Alvignac

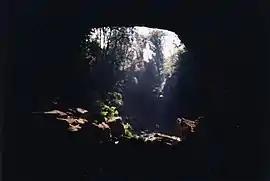
Cave of Reveillon

Alvignac is a commune in the Lot department in southwestern France.